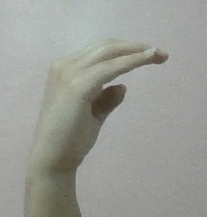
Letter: jeem